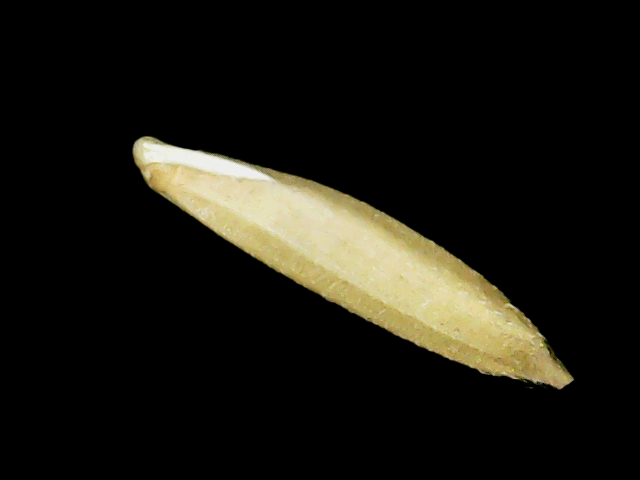
Rice variety: Binadhan25